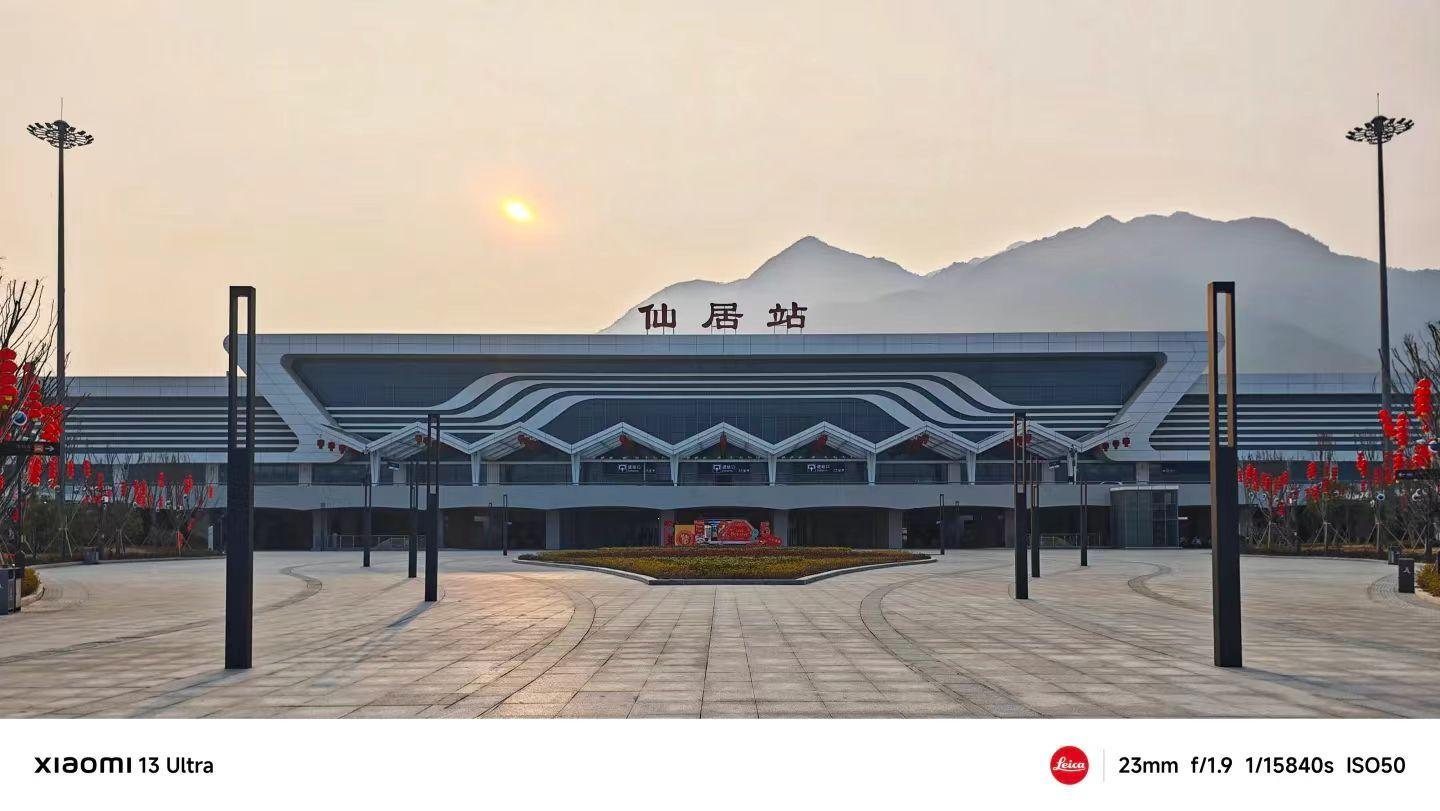
地标名称：仙居站
所在城市：台州市·仙居县